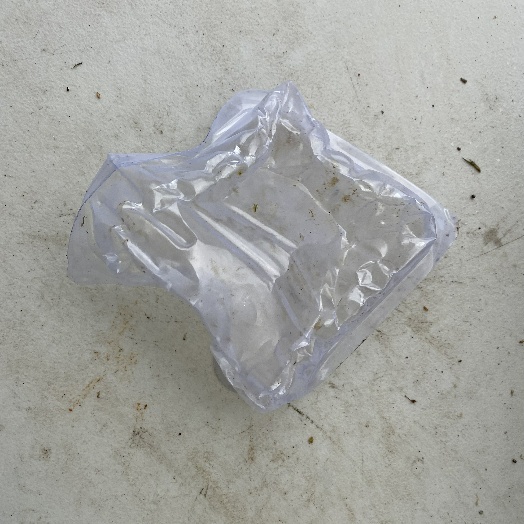
Label: Plastic